North Malabar

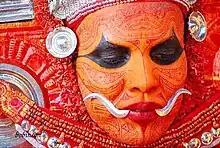
Theyyam - the ancient ritual art of North Malabar

Kottiyoor Vysakha Mahotsavam is a 27-day yearly pilgrimage commemorating the mythology of Daksha Yaga, which attracts thousands of Hindu pilgrims from the Malabar region.